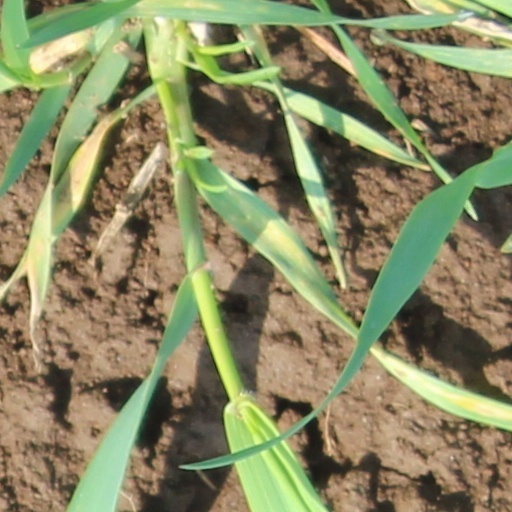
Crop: wheat